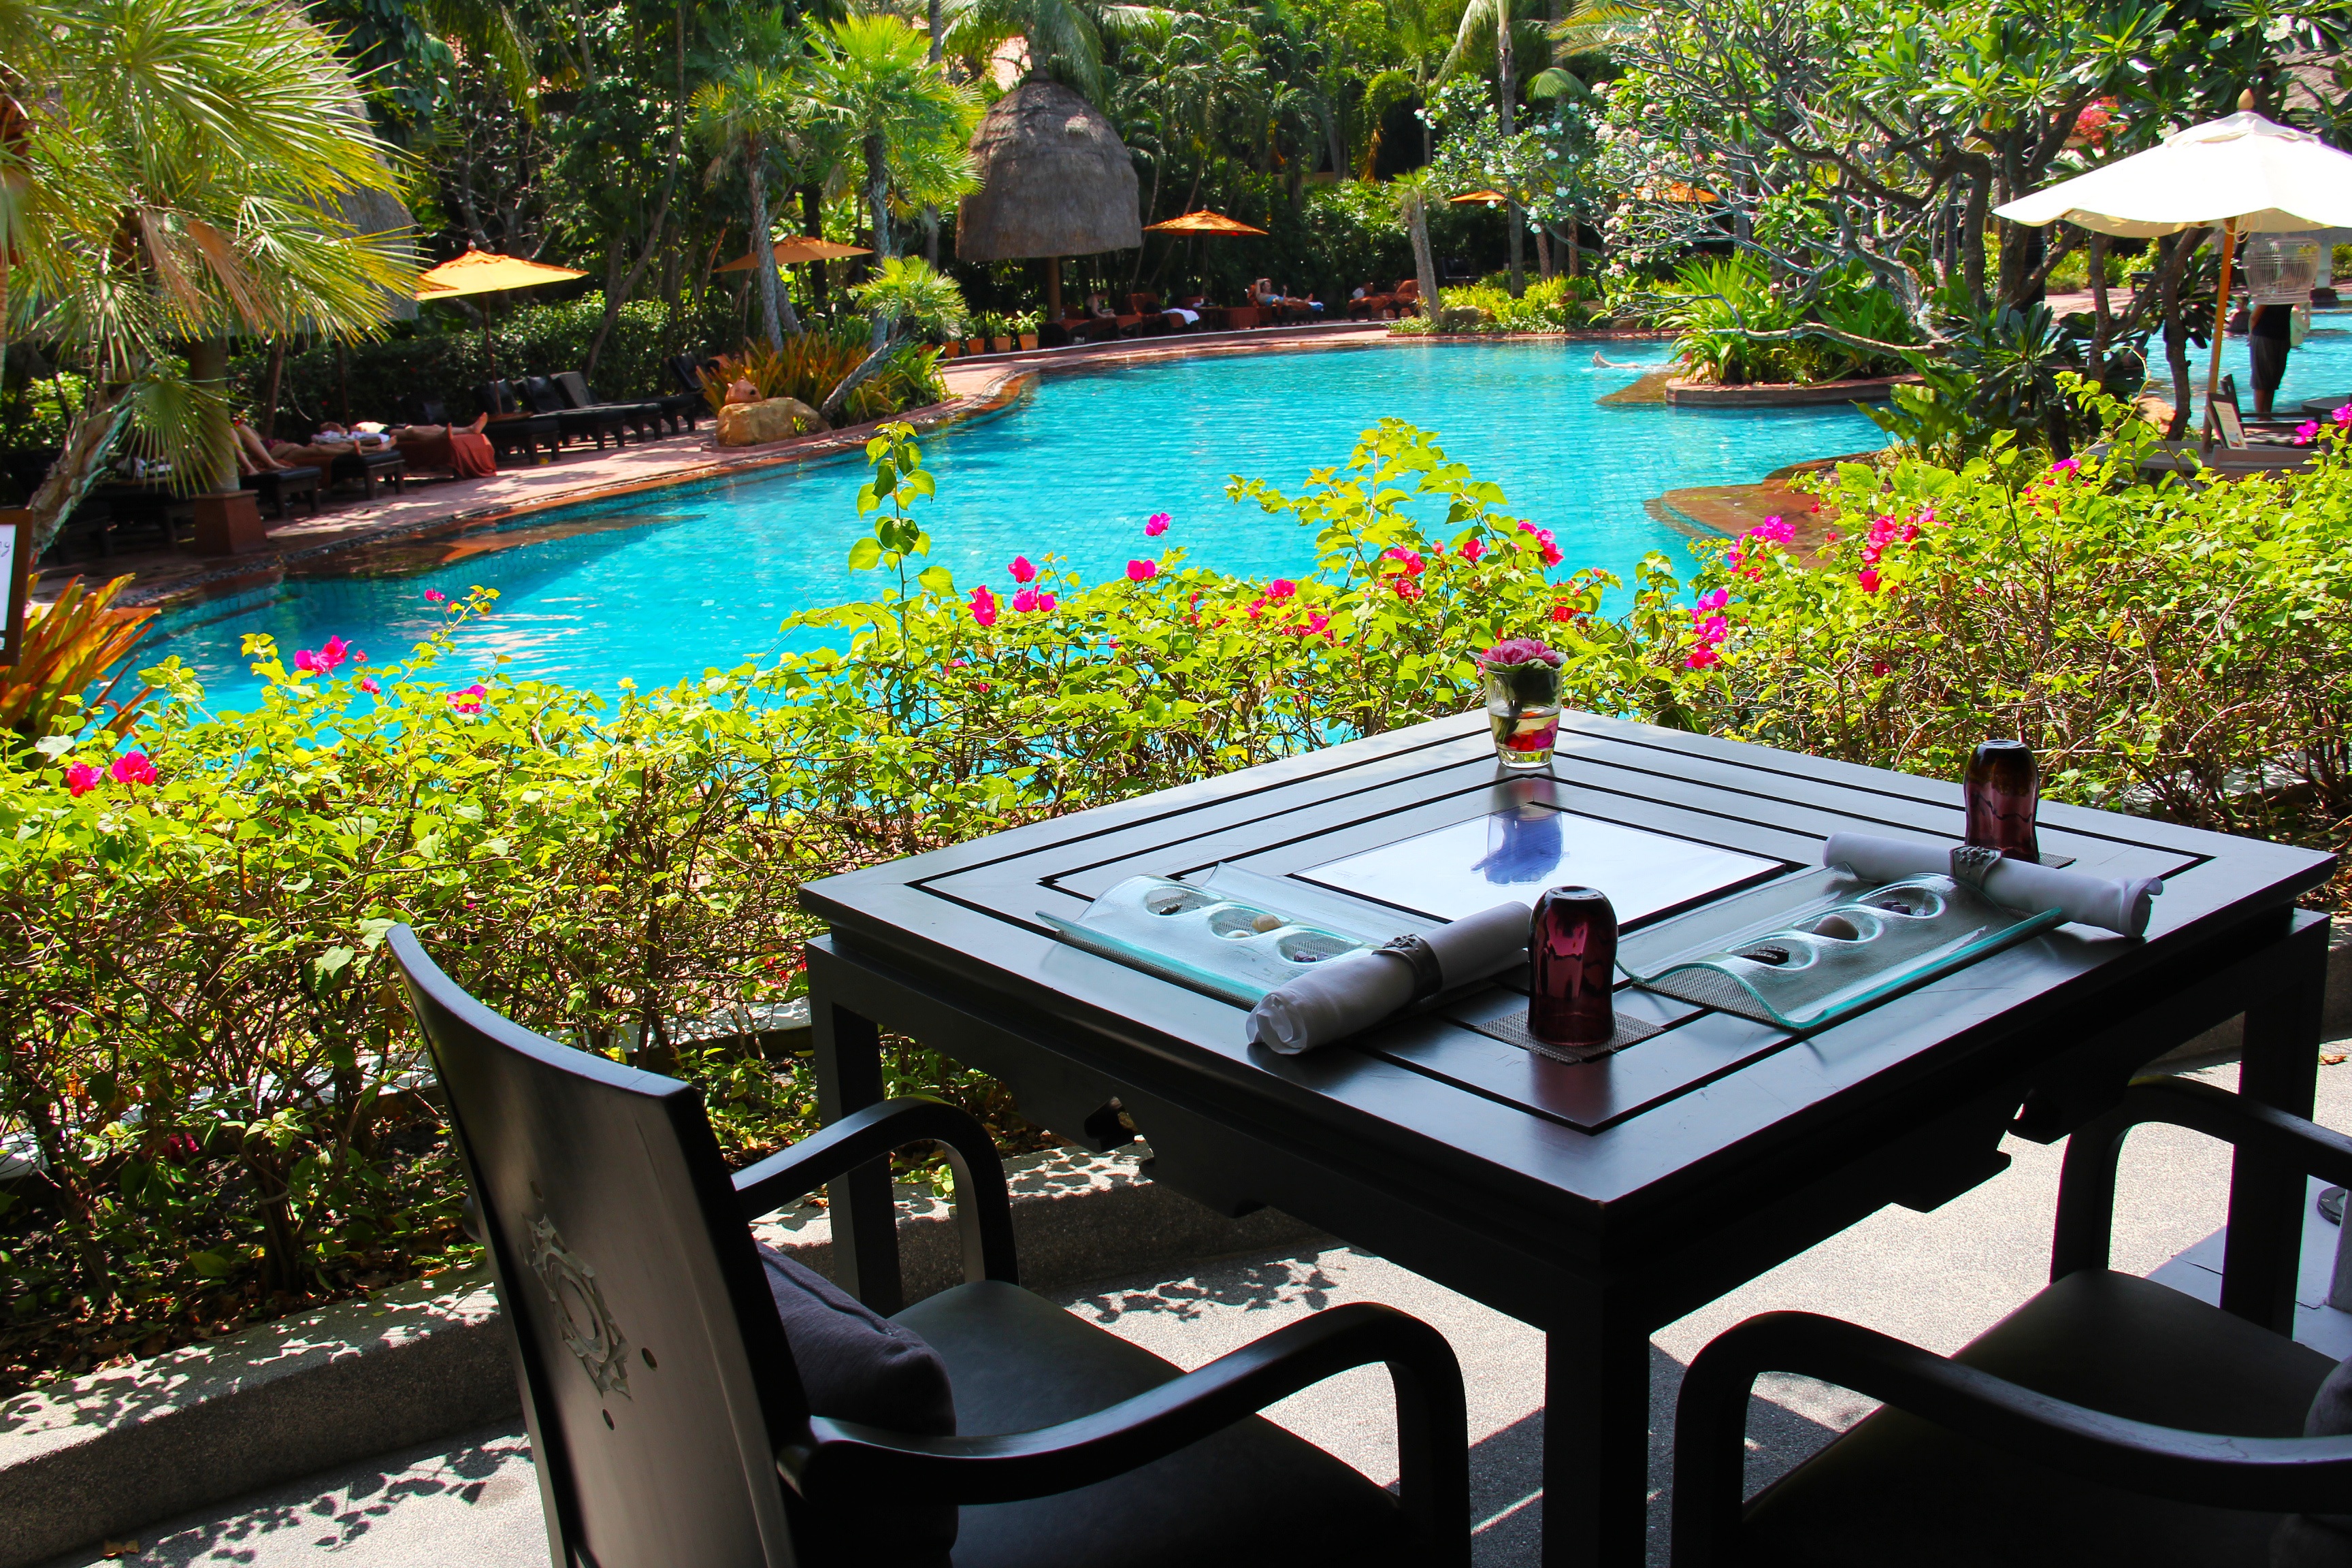
nature, outdoor, villa, summer, vacation, travel, swimming pool, holiday, backyard, leisure, thailand, sunny, luxury, resort, beautiful, estate, hua hin, anantara